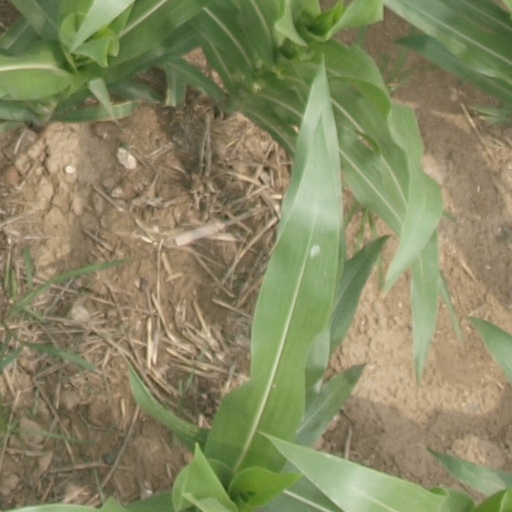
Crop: maize; corn